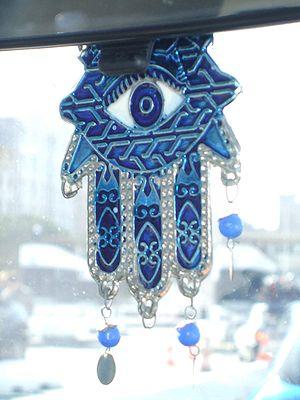
Les Tunisiens sont un groupe ethnique maghrébin et une nation originaire du Nord-Ouest de l'Afrique principalement de la Tunisie, qui parle l'arabe tunisien et dont les membres partagent une culture et une identité commune. En outre, une diaspora tunisienne a été établi lors de migrations, en particulier en Europe de l'Ouest à l'instar de la France, de l'Italie et de l'Allemagne.
L'artisanat tunisien désigne à la fois un secteur économique et un ensemble de produits fabriqués par des artisans tunisiens comme biens de consommation courante ou produits pour touristes.